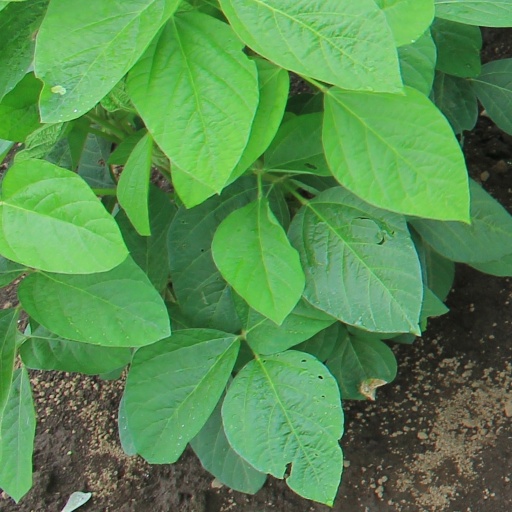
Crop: soybean